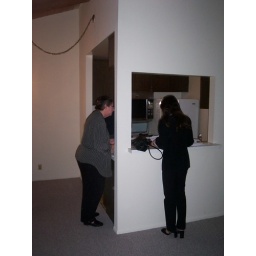
Standing in living room looking into kitchen window and dining room.